Nachtrieb-Kelly Ranch

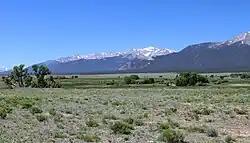
The ranch viewed a point near the southern end of County Road 319. Some of the main ranch buildings are hidden by the clump of trees on the right

The Nachtrieb-Kelly Ranch, also known as Maxwell Ranch, near Buena Vista, Colorado, was listed on the National Register of Historic Places in 2017.